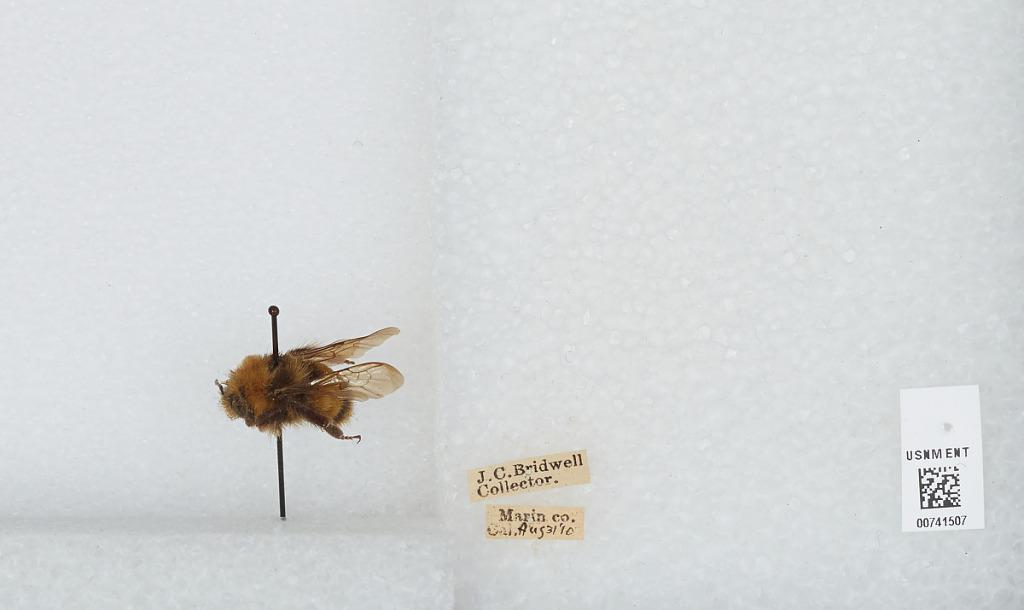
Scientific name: Bombus (Bombus) occidentalis Greene
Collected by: J. Bridwell
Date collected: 1910-8-31
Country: United States
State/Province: California
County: Marin
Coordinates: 38.03, -122.73